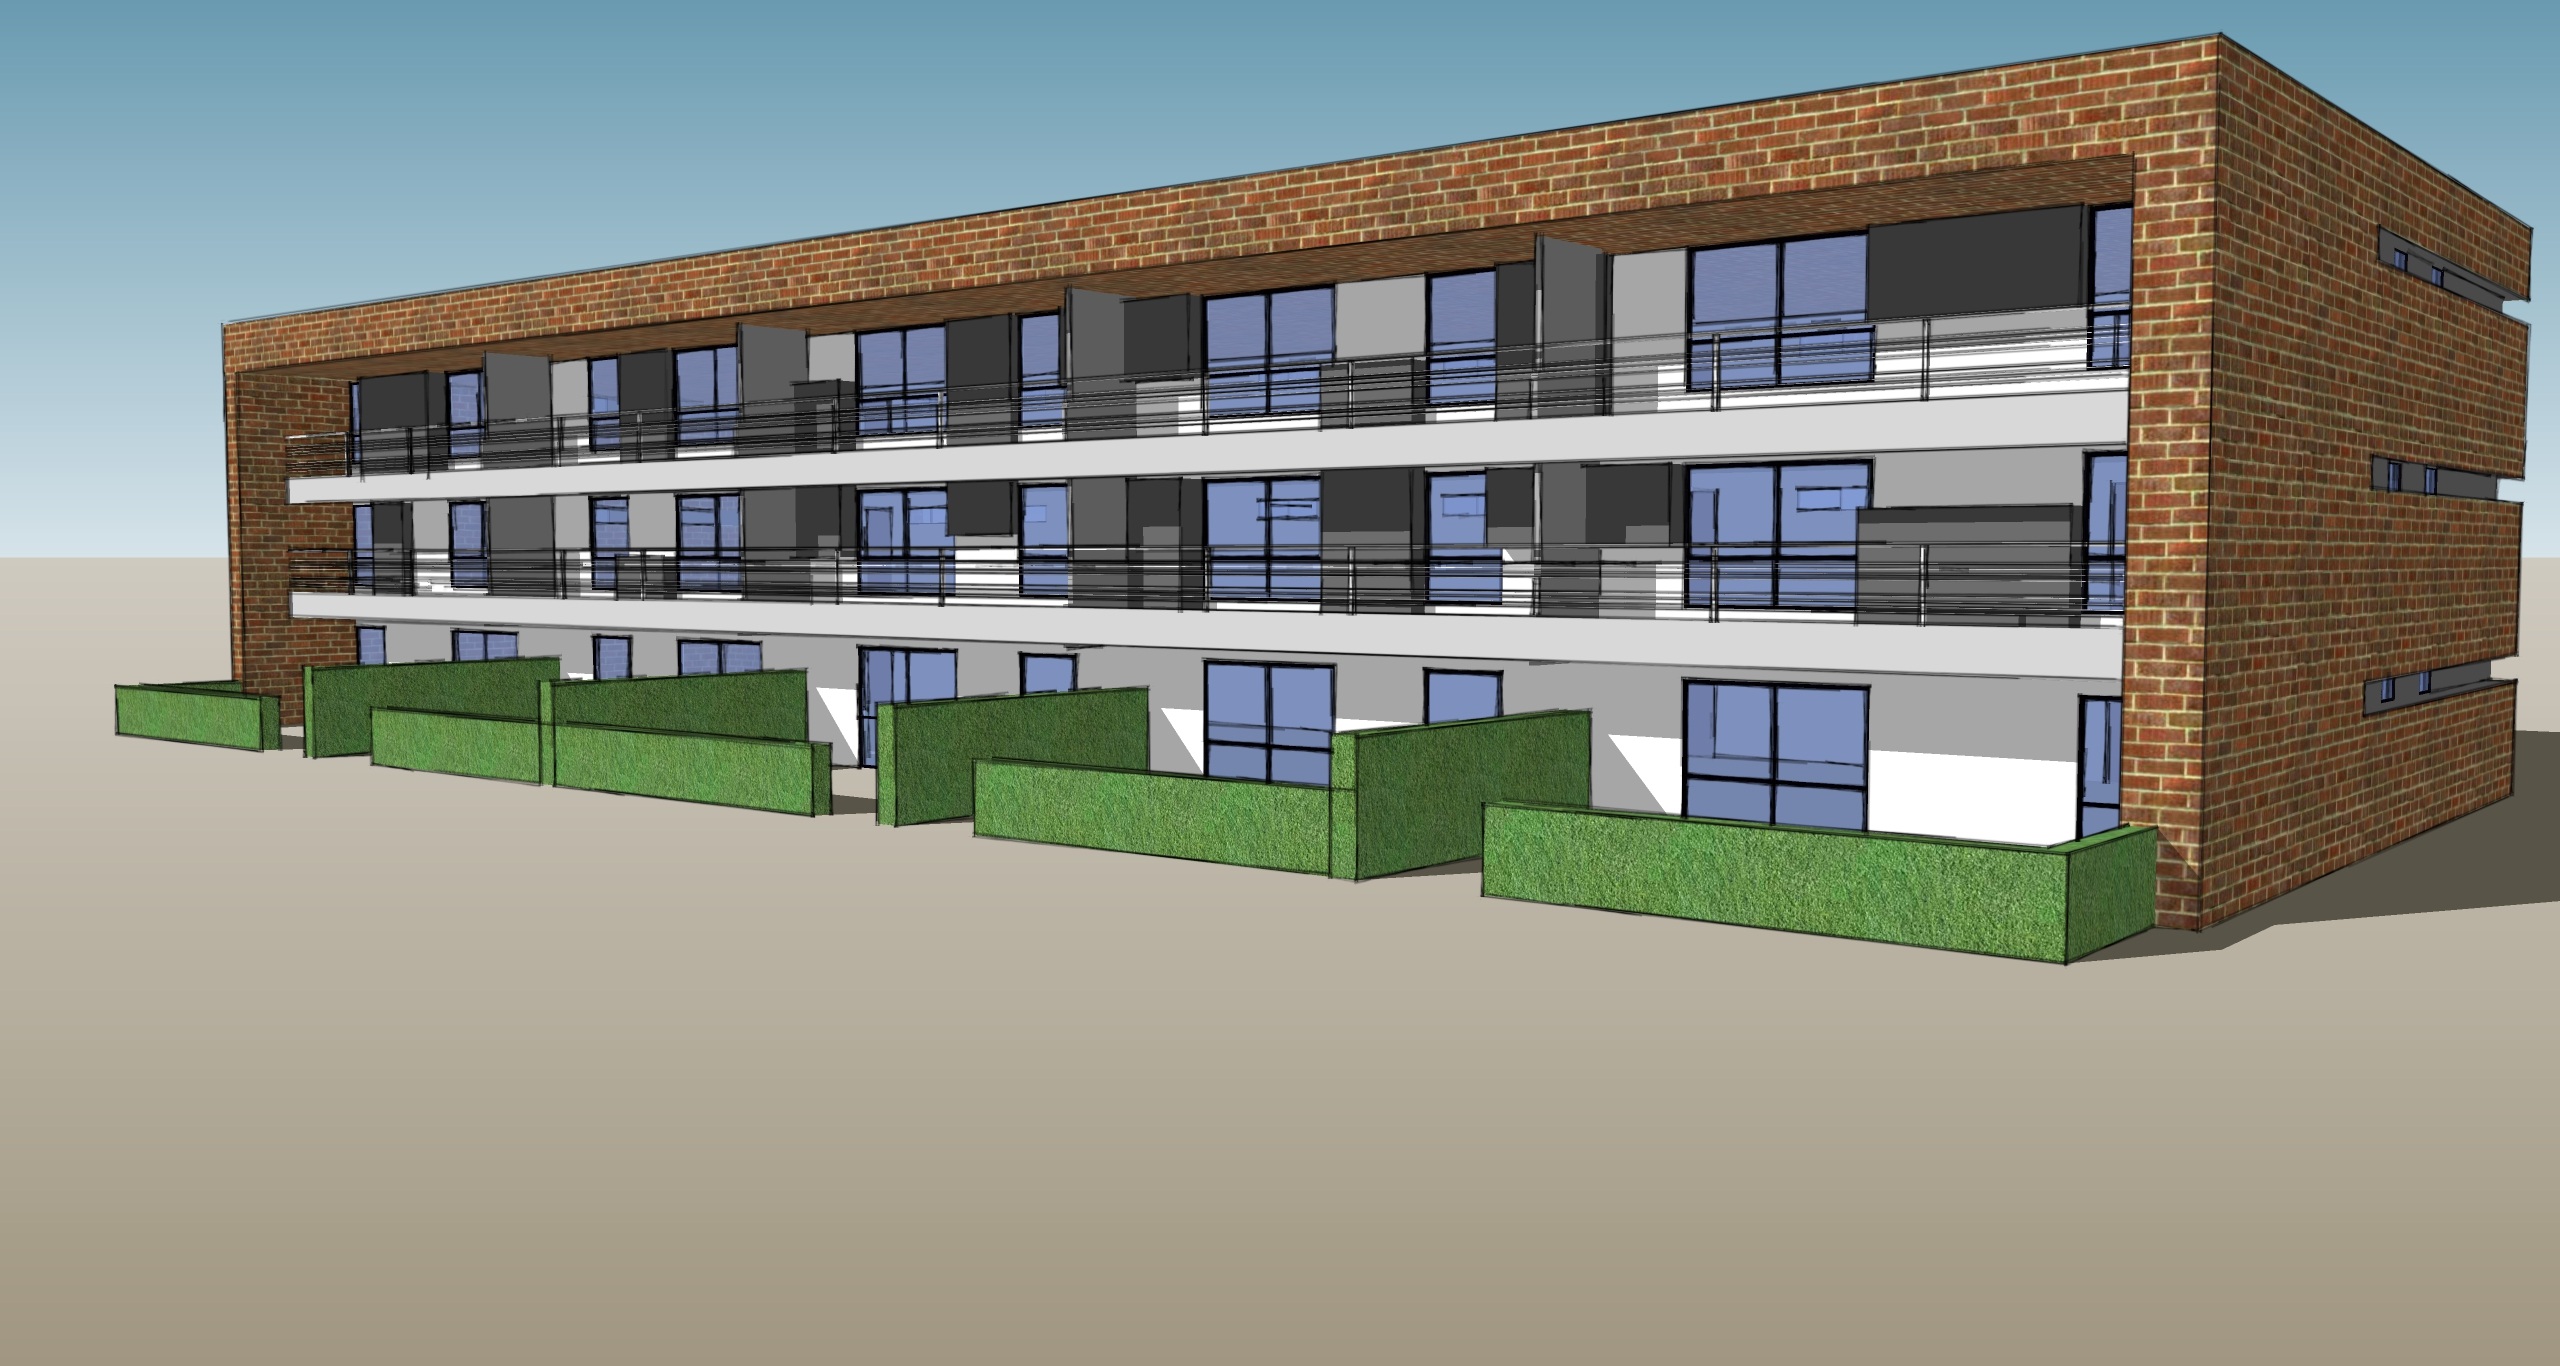
architecture, house, building, home, paint, facade, apartment, commercial building, elevation, condominium, real estate, render, residential area, mixed use, corporate headquarters